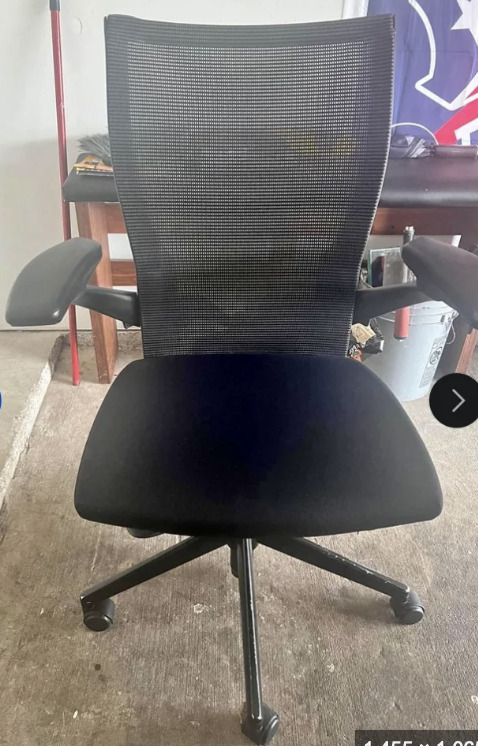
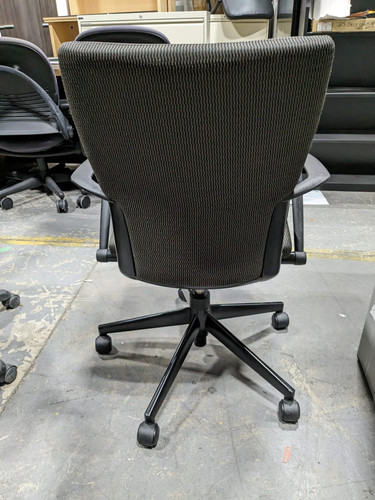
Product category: items_chair
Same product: yes